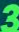
Number: 3